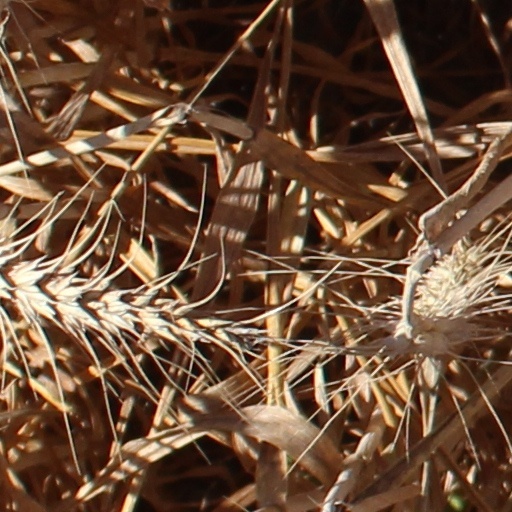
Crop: wheat